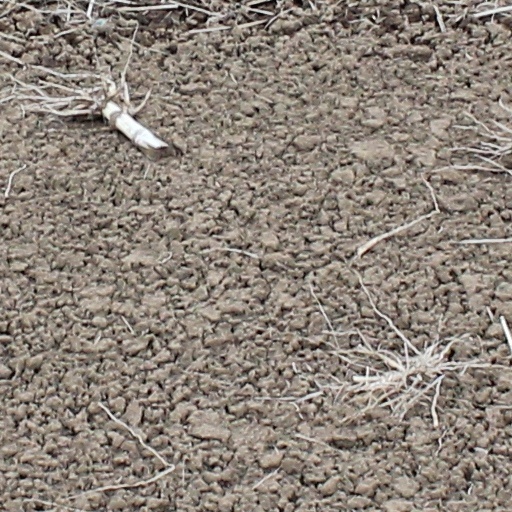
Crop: wheat